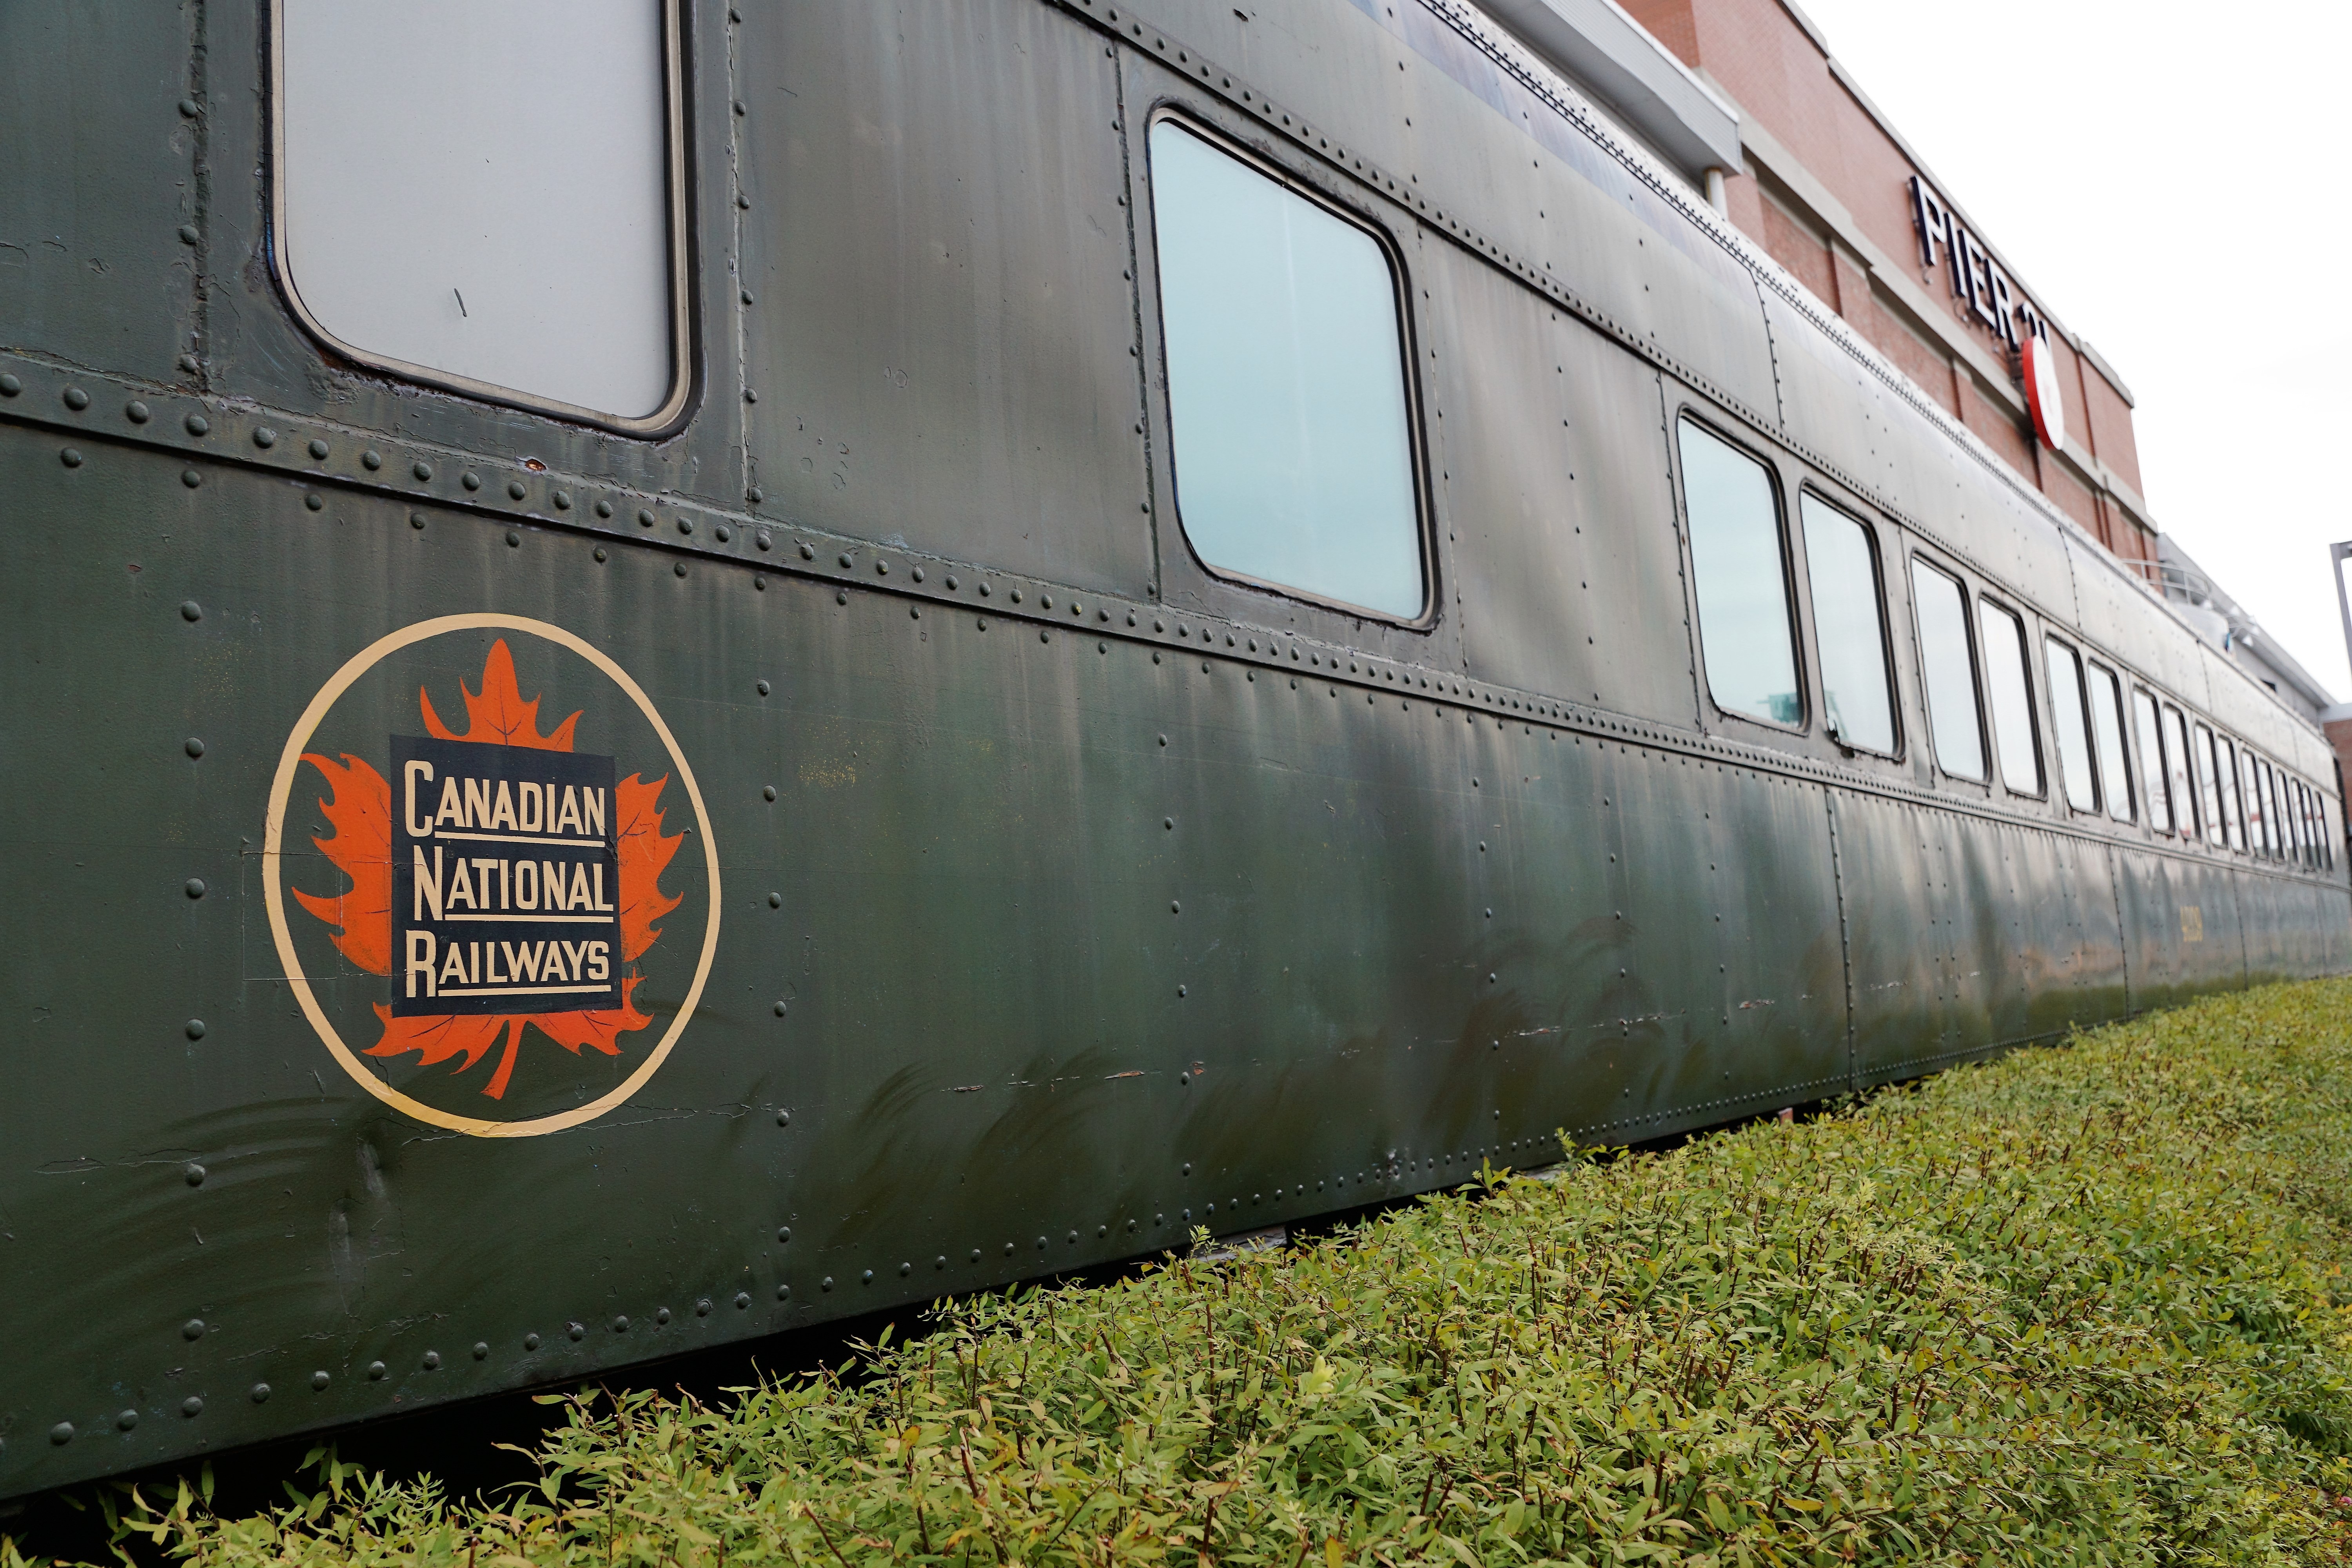
track, railway, leaf, window, adventure, train, travel, transport, green, vehicle, museum, drive, america, maple, public transport, locomotive, logo, canada, atlantic, exhibit, halifax, exhibition, railway station, dare, passenger, rail transport, rolling stock, railroad car, passenger car, high speed rail, novo scotia